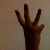
The image shows a hand gesture representing the number 6 in Indian Sign Language.